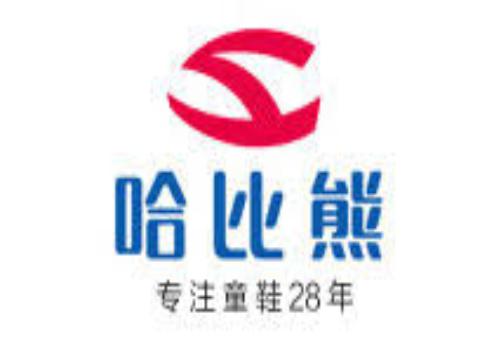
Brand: habixiong
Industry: Clothes